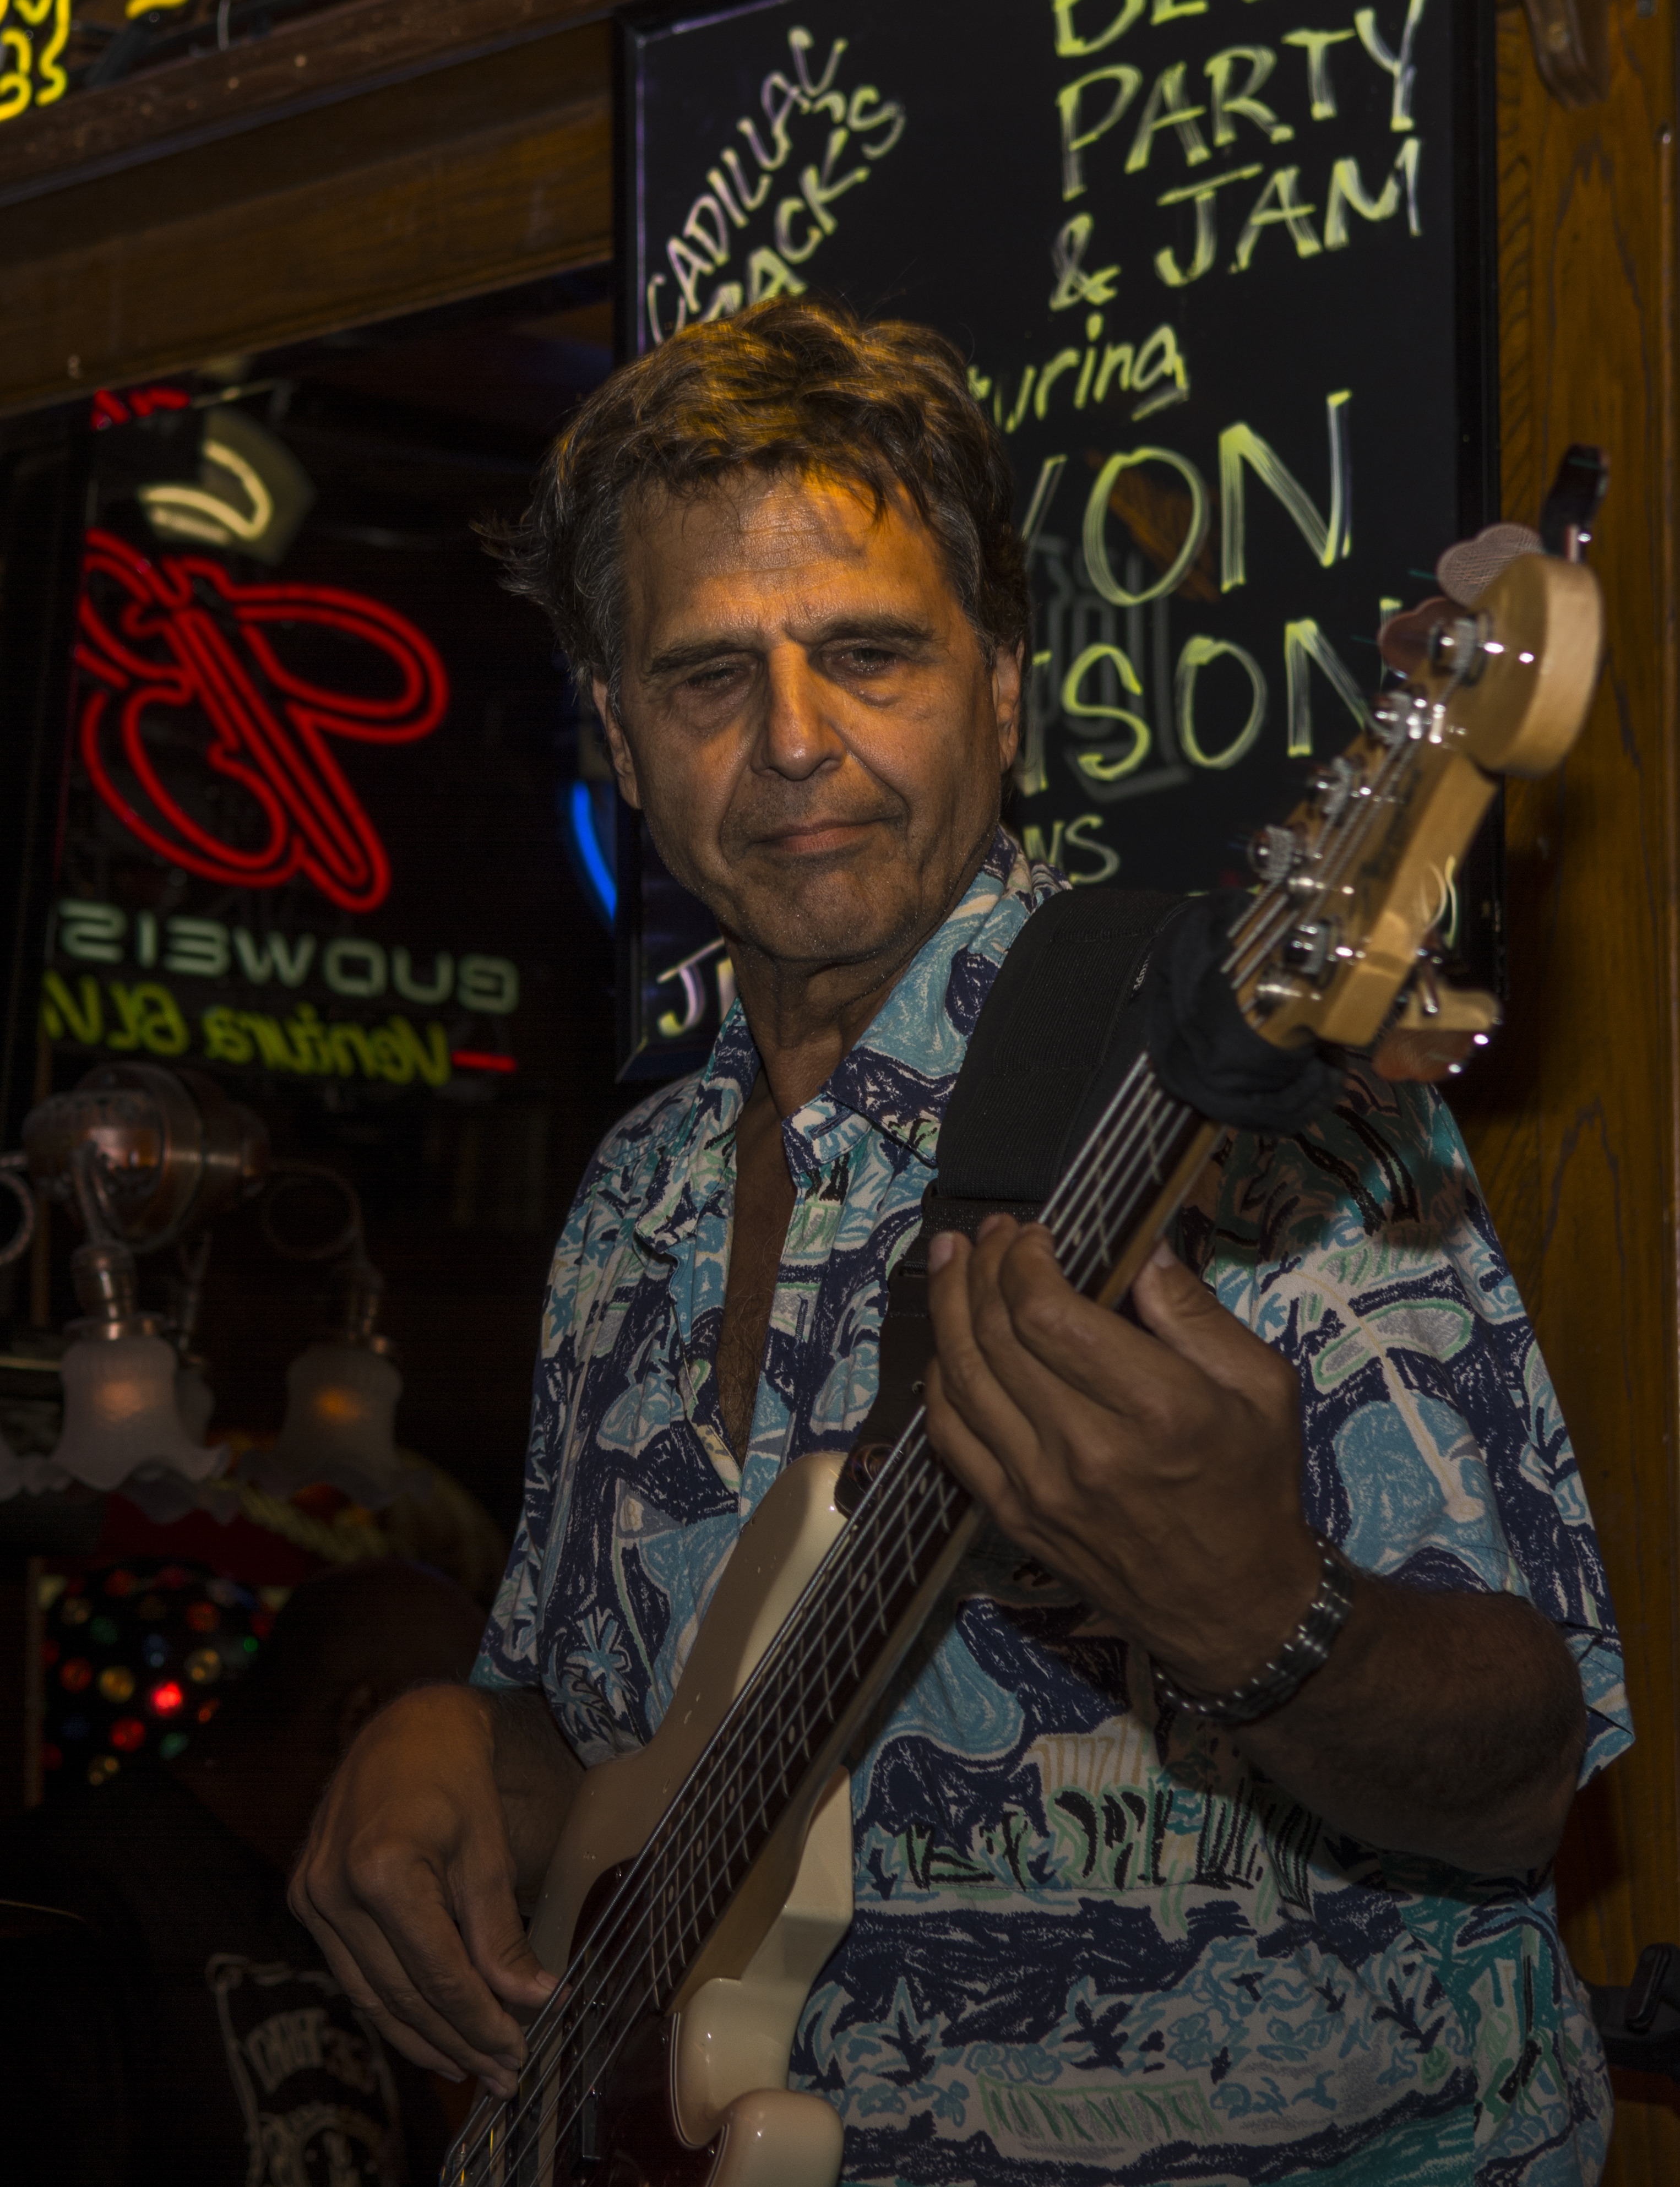
music, musician